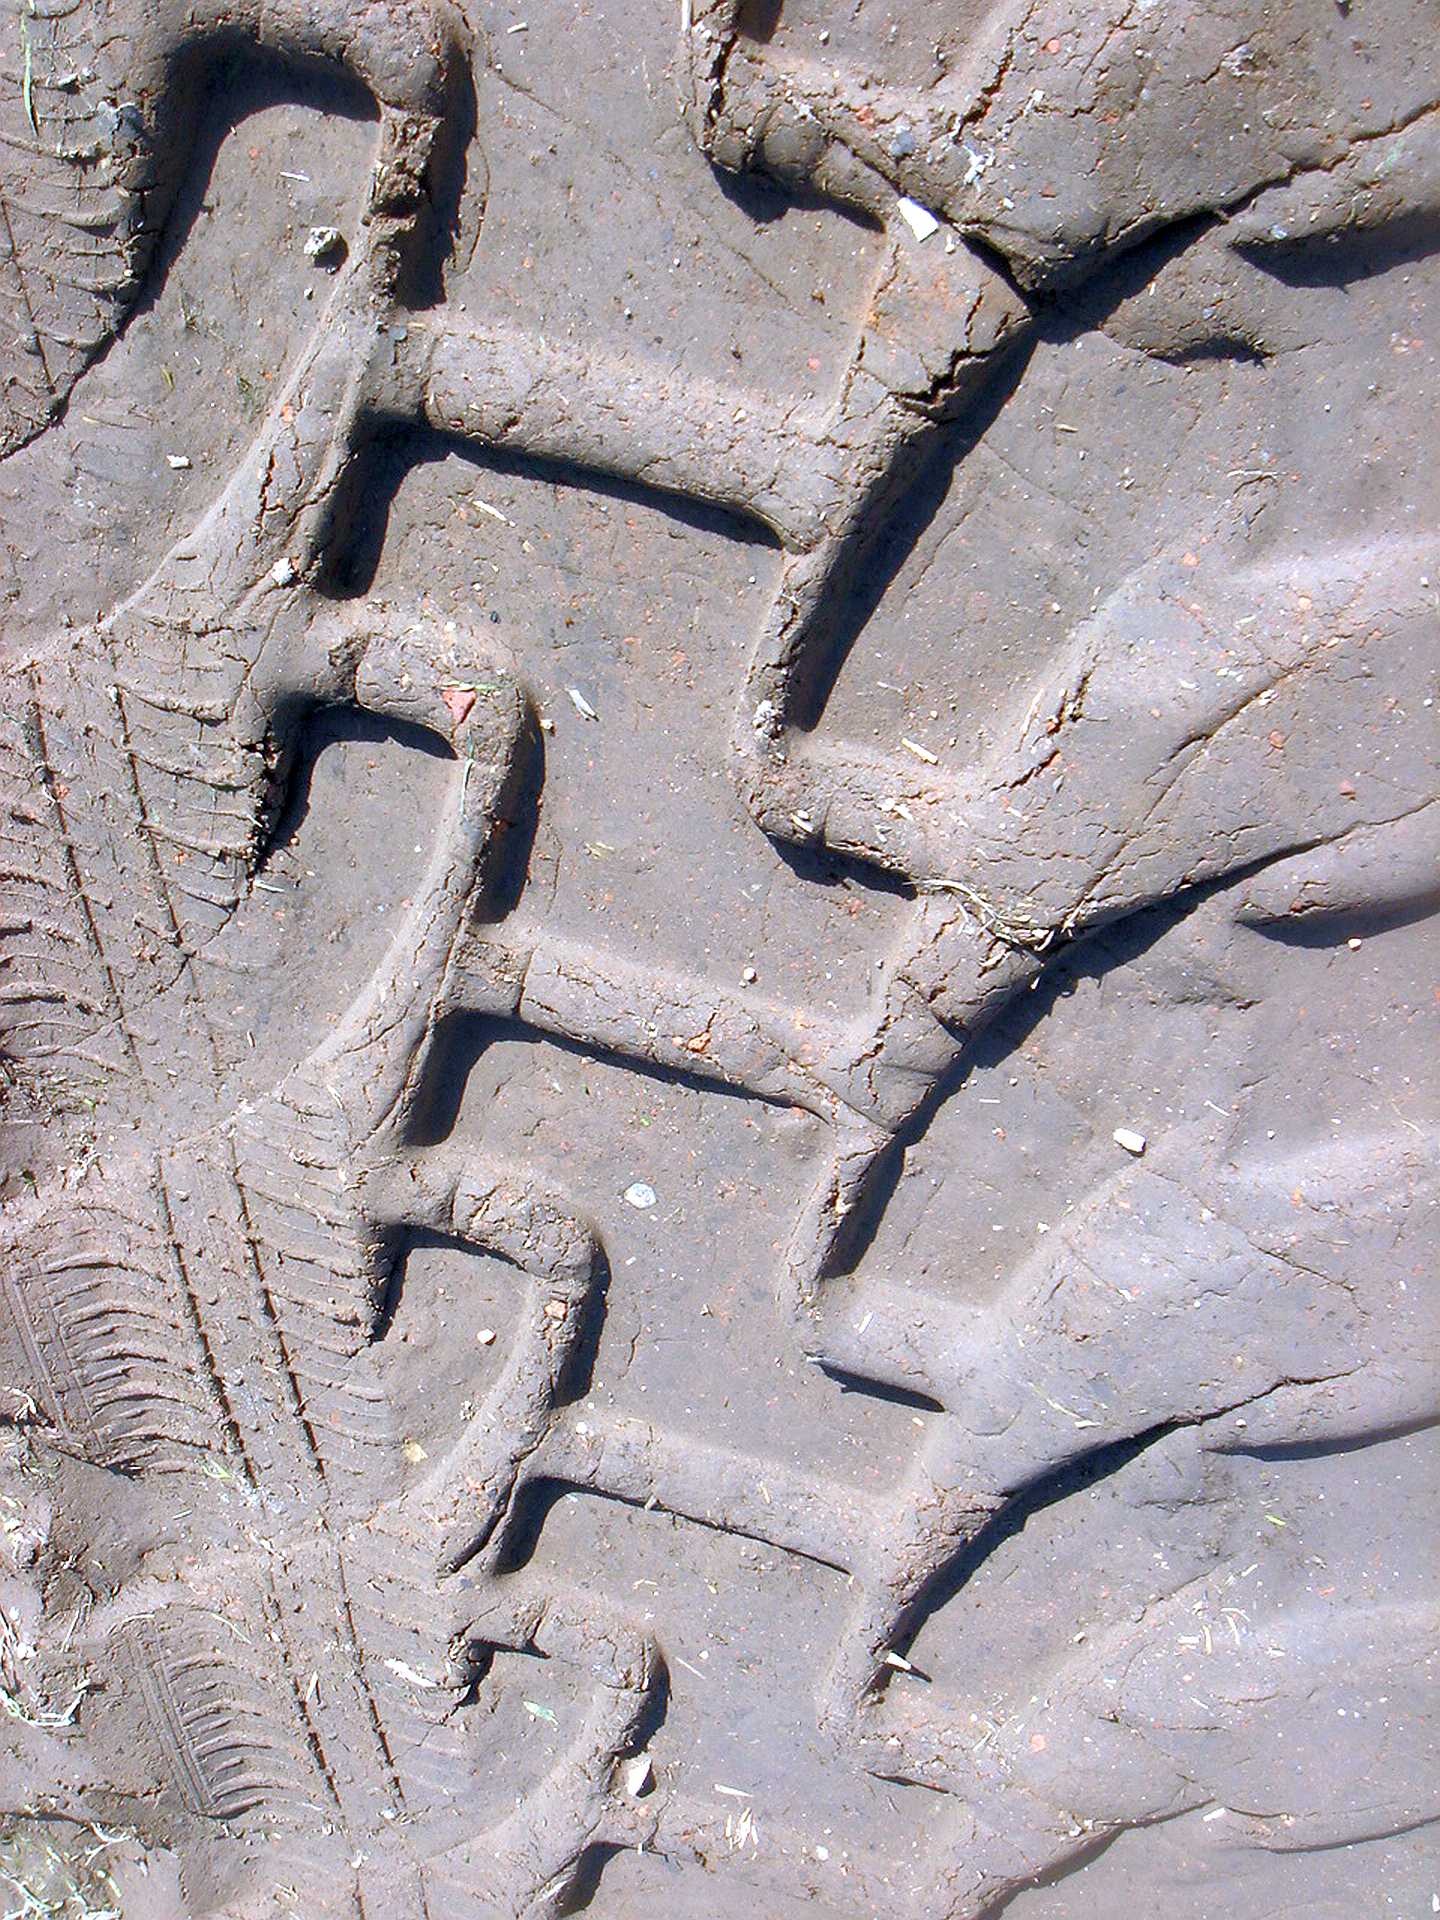
sand, vehicle, print, mud, soil, material, tire, clay, tread, flooring, road surface, automotive tire